Ted Sampley

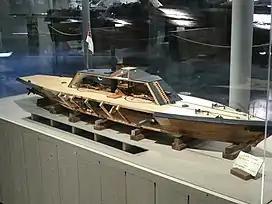
Model of CSS "Neuse" at Kinston museum

In 1984 Sampley had gone to Washington again for another Vietnam War-related ceremony, the interment of apparently unidentified remains from that war in the Tomb of the Unknown Soldier. A decade later he published an article in his newspaper asserting that the remains could, in fact, be identified. Items found with the remains in 1972, he alleged, indicated that the fallen serviceman was Air Force Lt. Michael Blassie, whose A-37 Dragonfly jet fighter had been shot down in the area five months before six bones found during the Battle of An Lộc. No other U.S. MIA within of where the remains were found, Sampley wrote, would have had the life raft, parachute, holster and identity card found with the body.